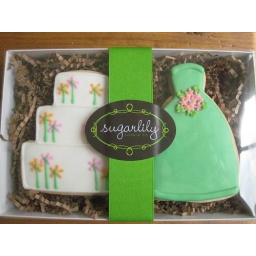
cake and dress in box